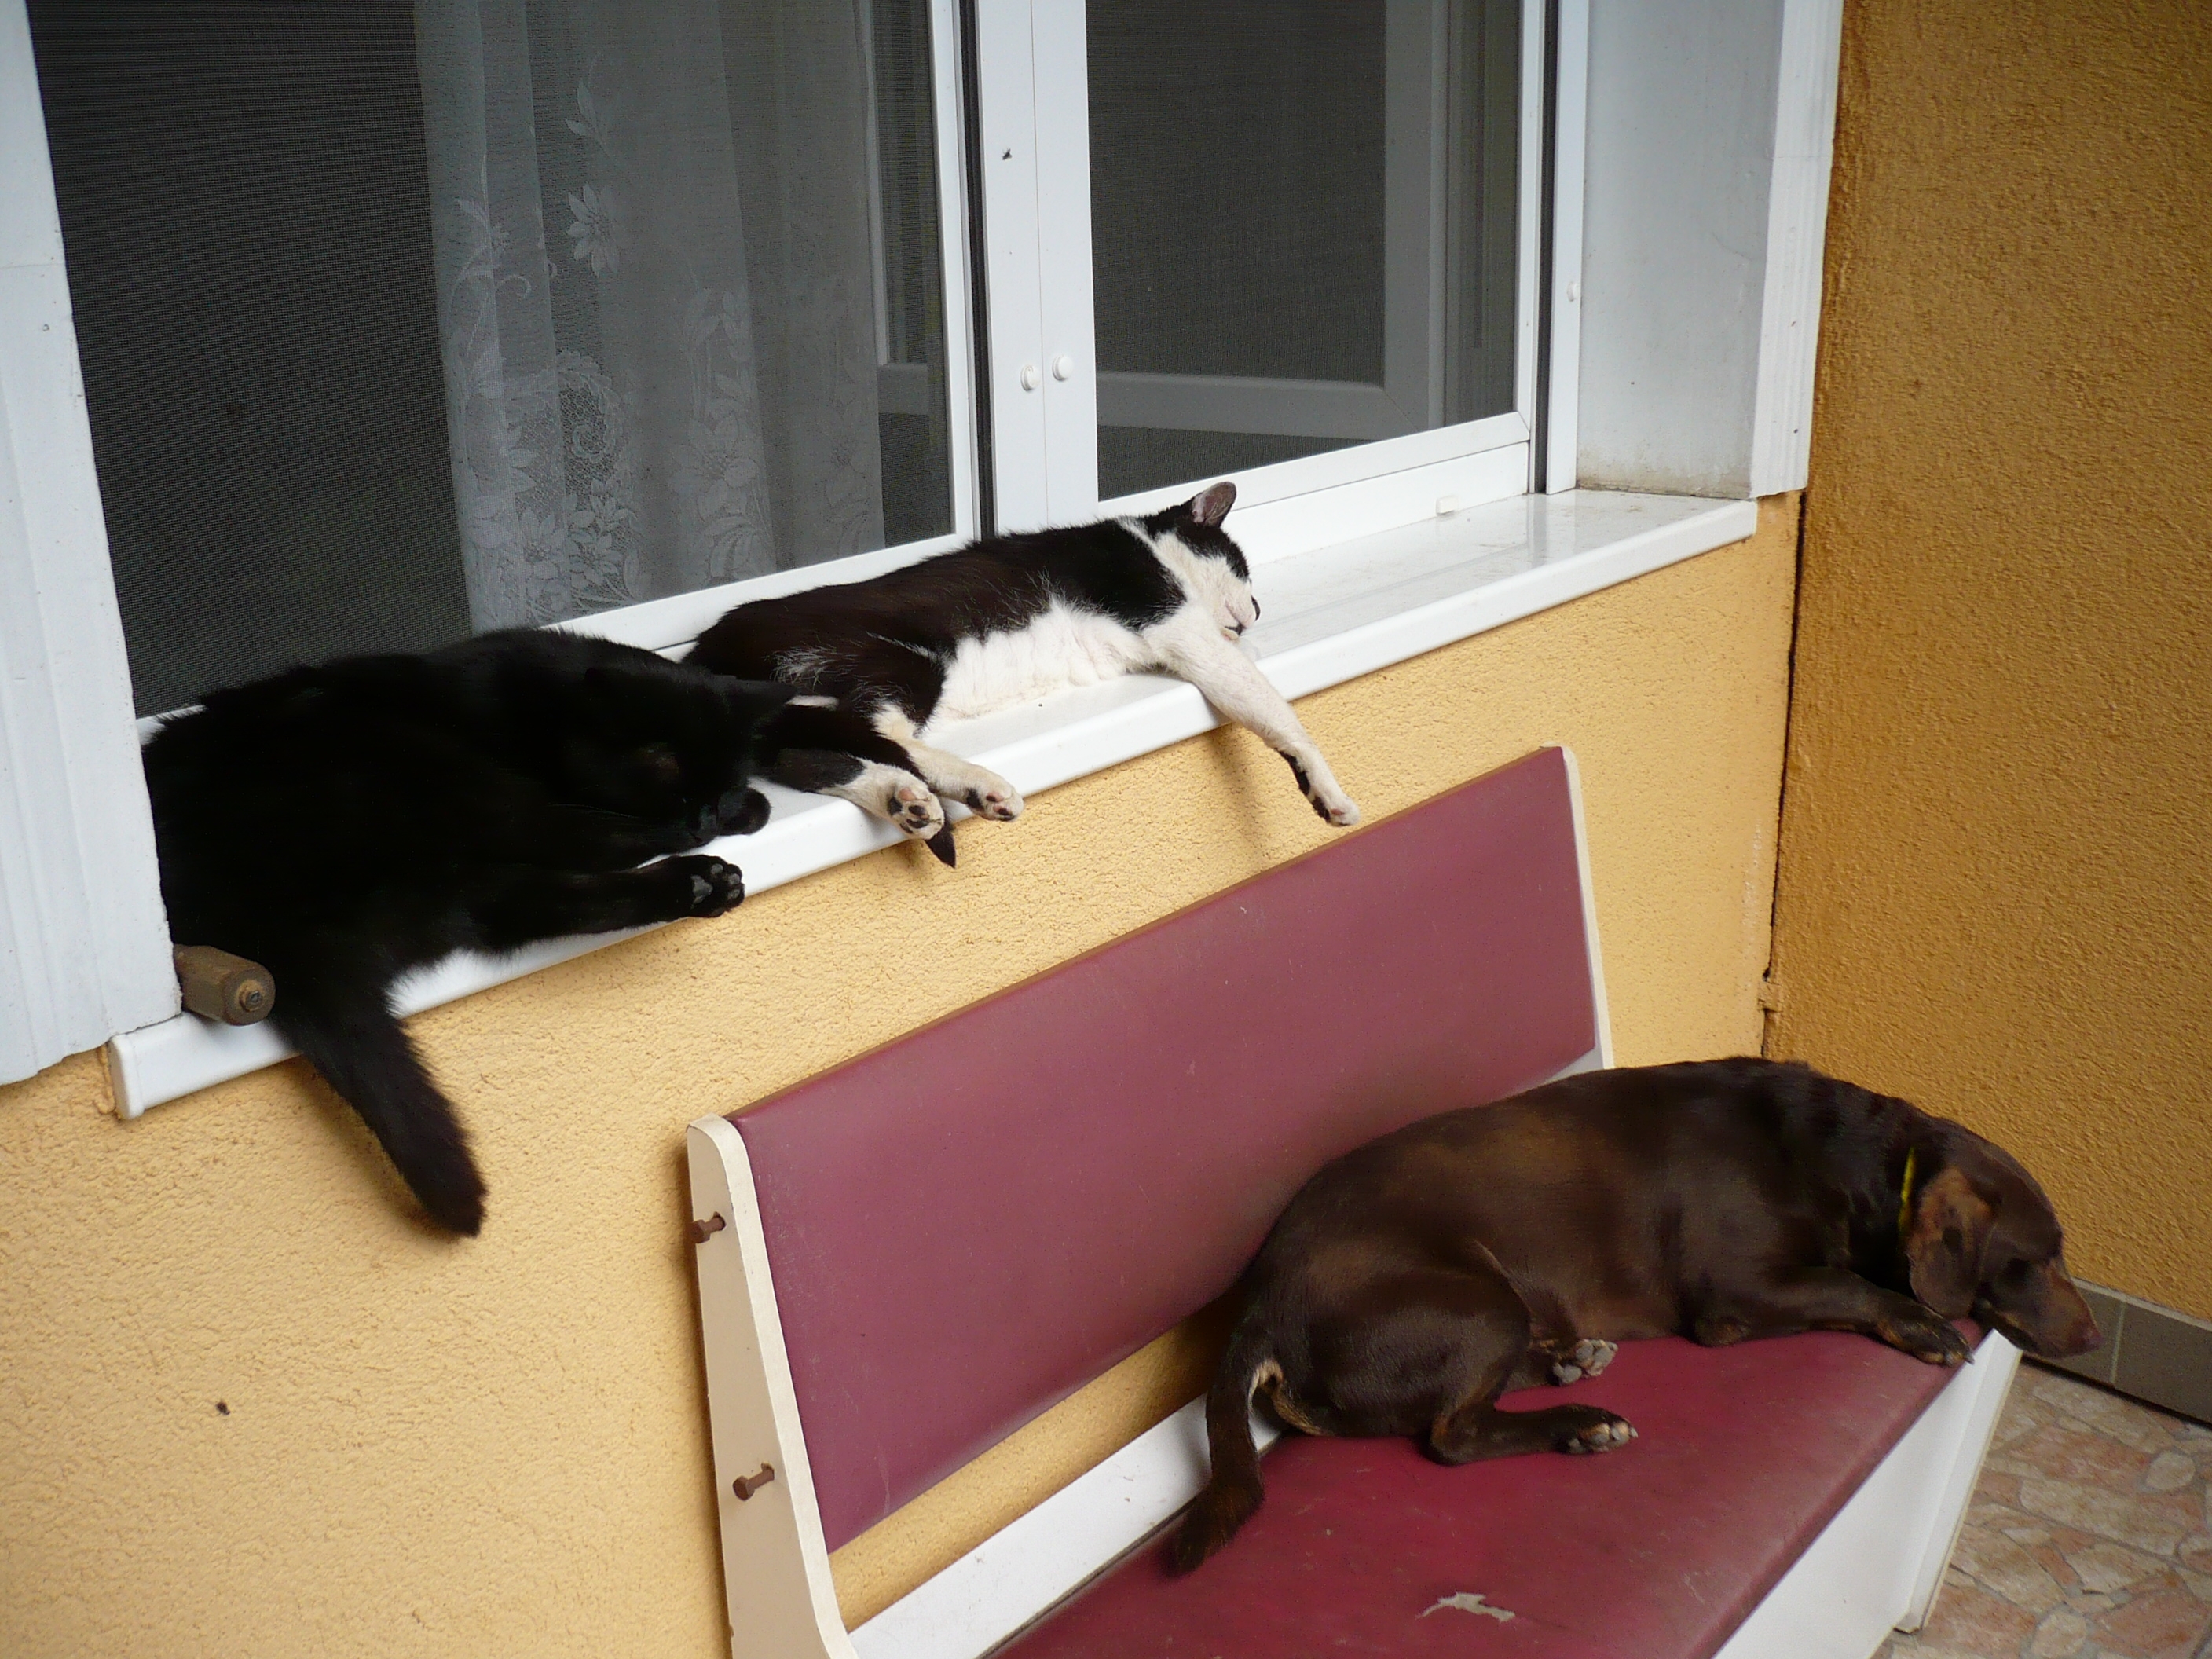
natural, dog, vertebrate, cat, comfort, carnivore, mammal, wood, floor, flooring, dog breed, fawn, hardwood, companion dog, Pet supply, window, working animal, felidae, liver, tail, small to medium sized cats, sporting group, room, whiskers, collar, canidae, guard dog, cat supply, laminate flooring, fur, Dog supply, wood stain